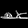
Label: Sandal